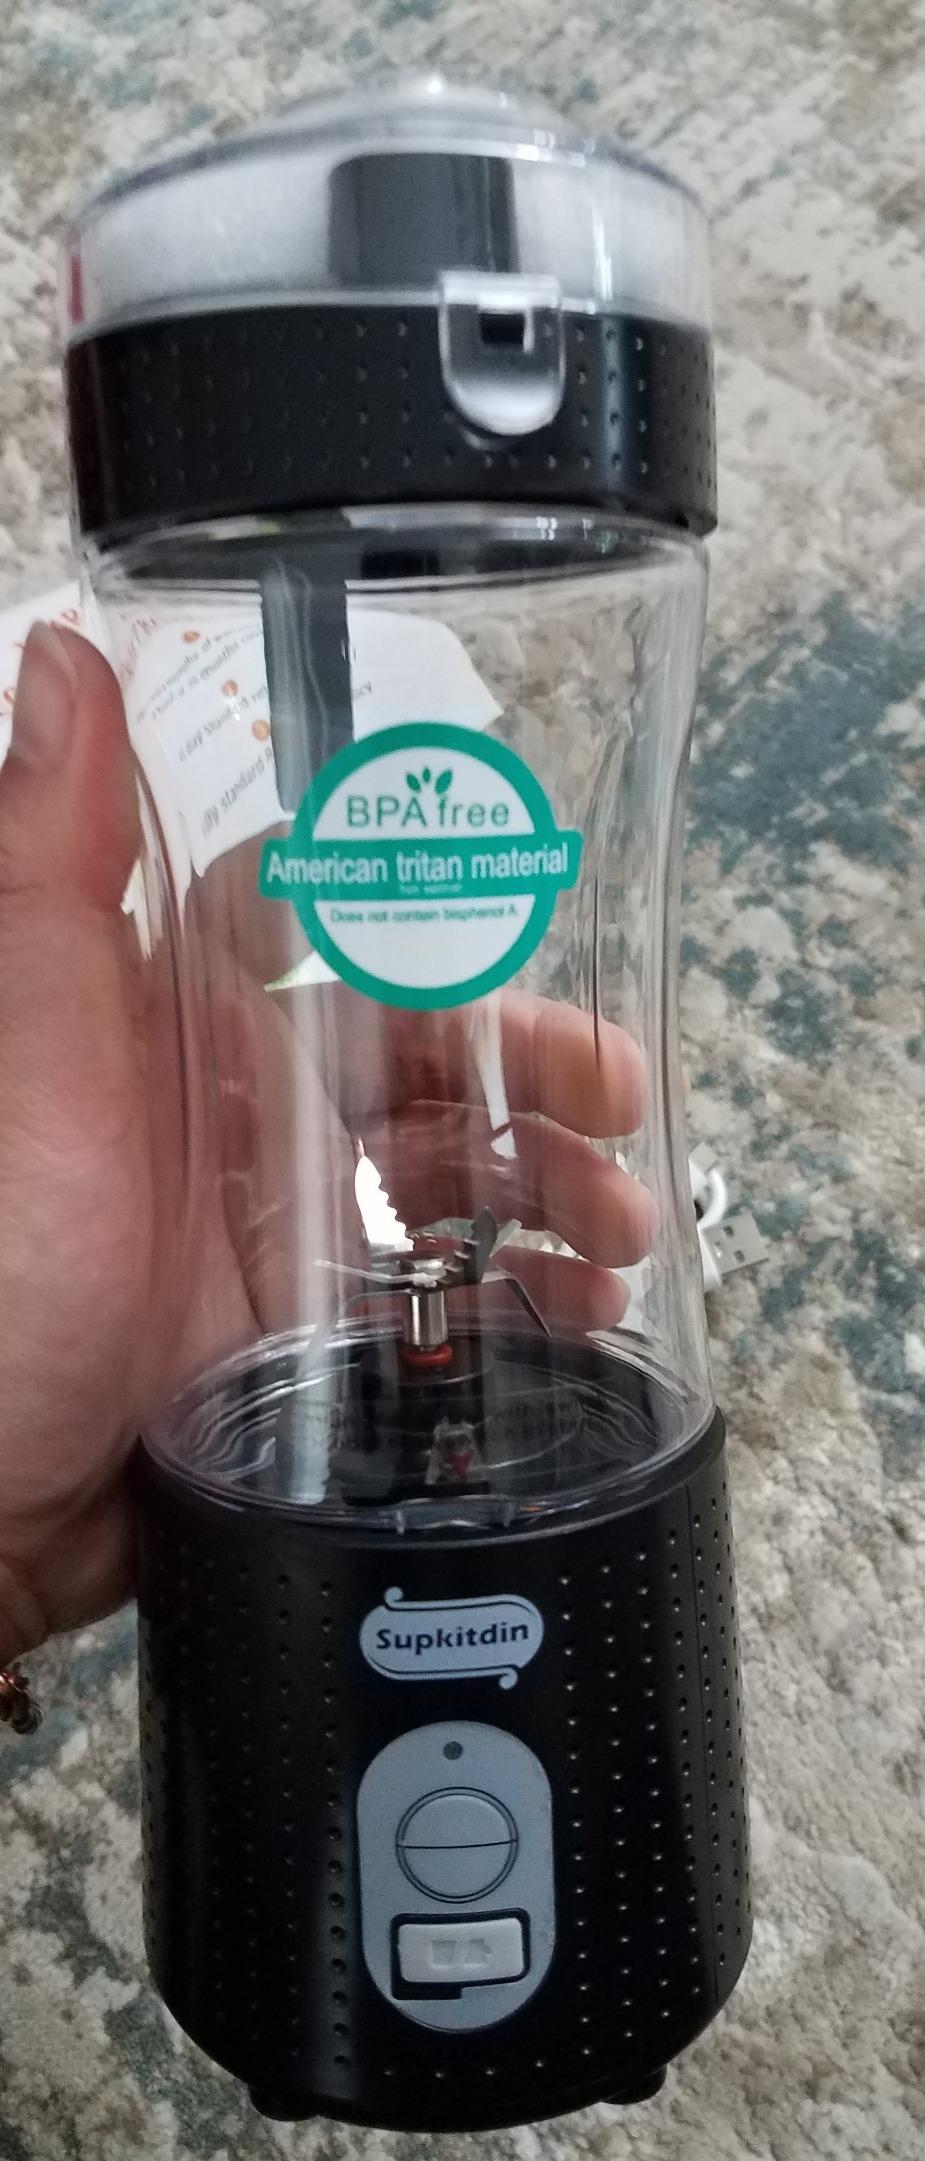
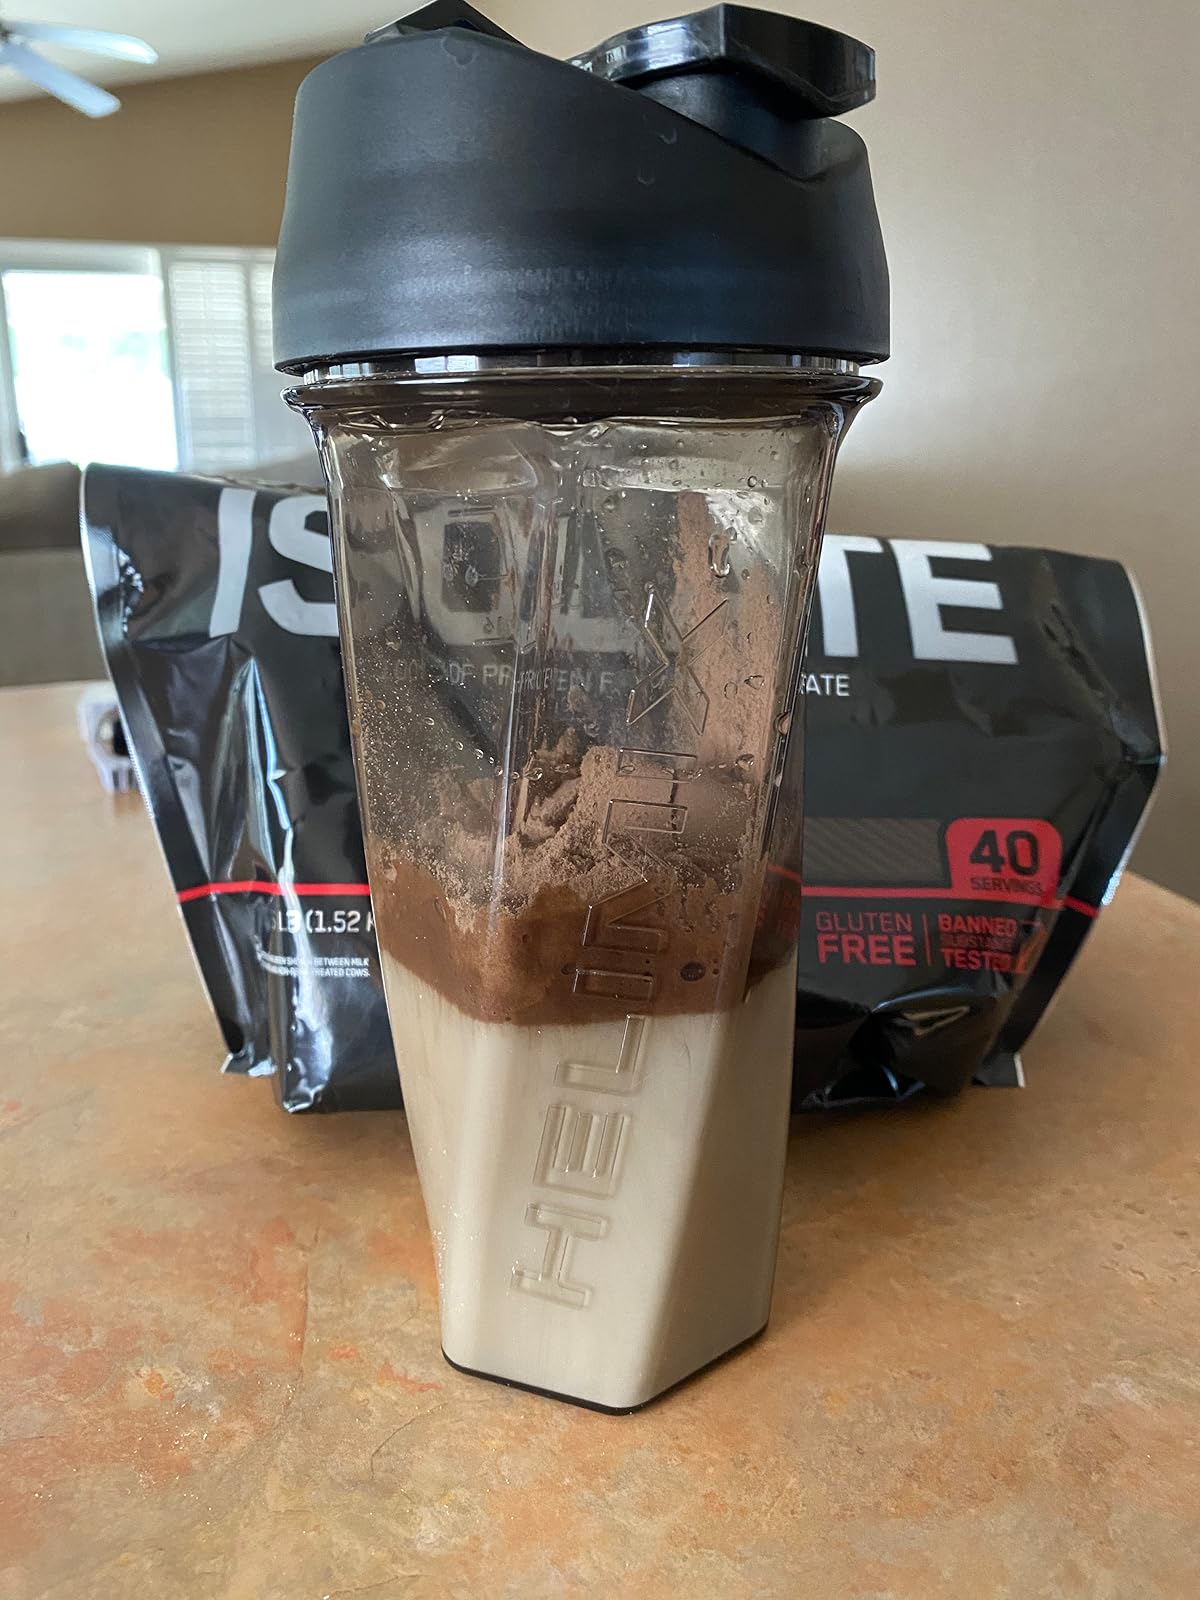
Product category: items_blender
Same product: no